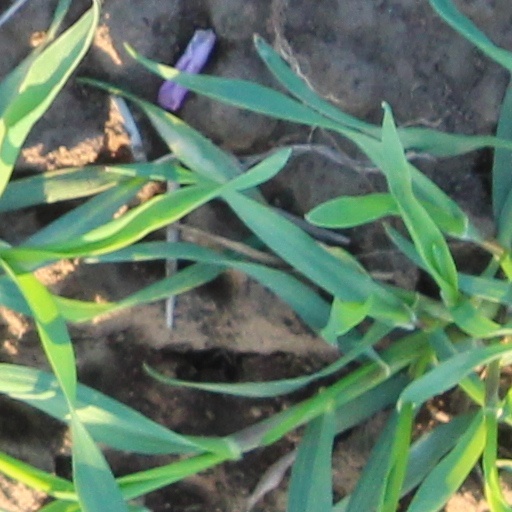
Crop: wheat